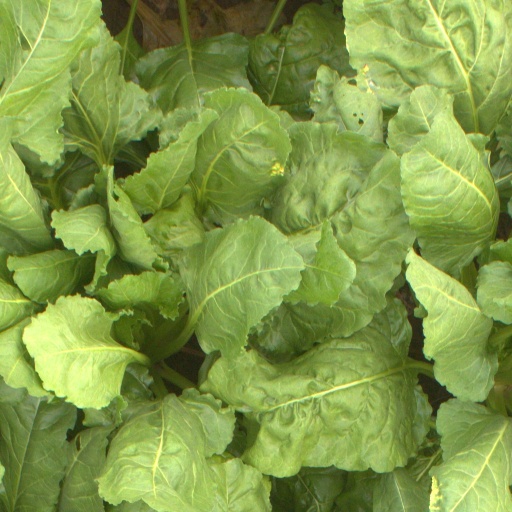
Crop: sugar beet